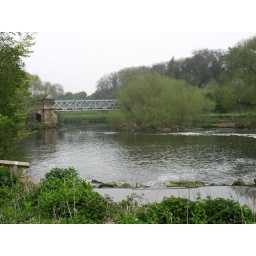
bridge over water .a song there i think lol